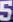
Number: 5